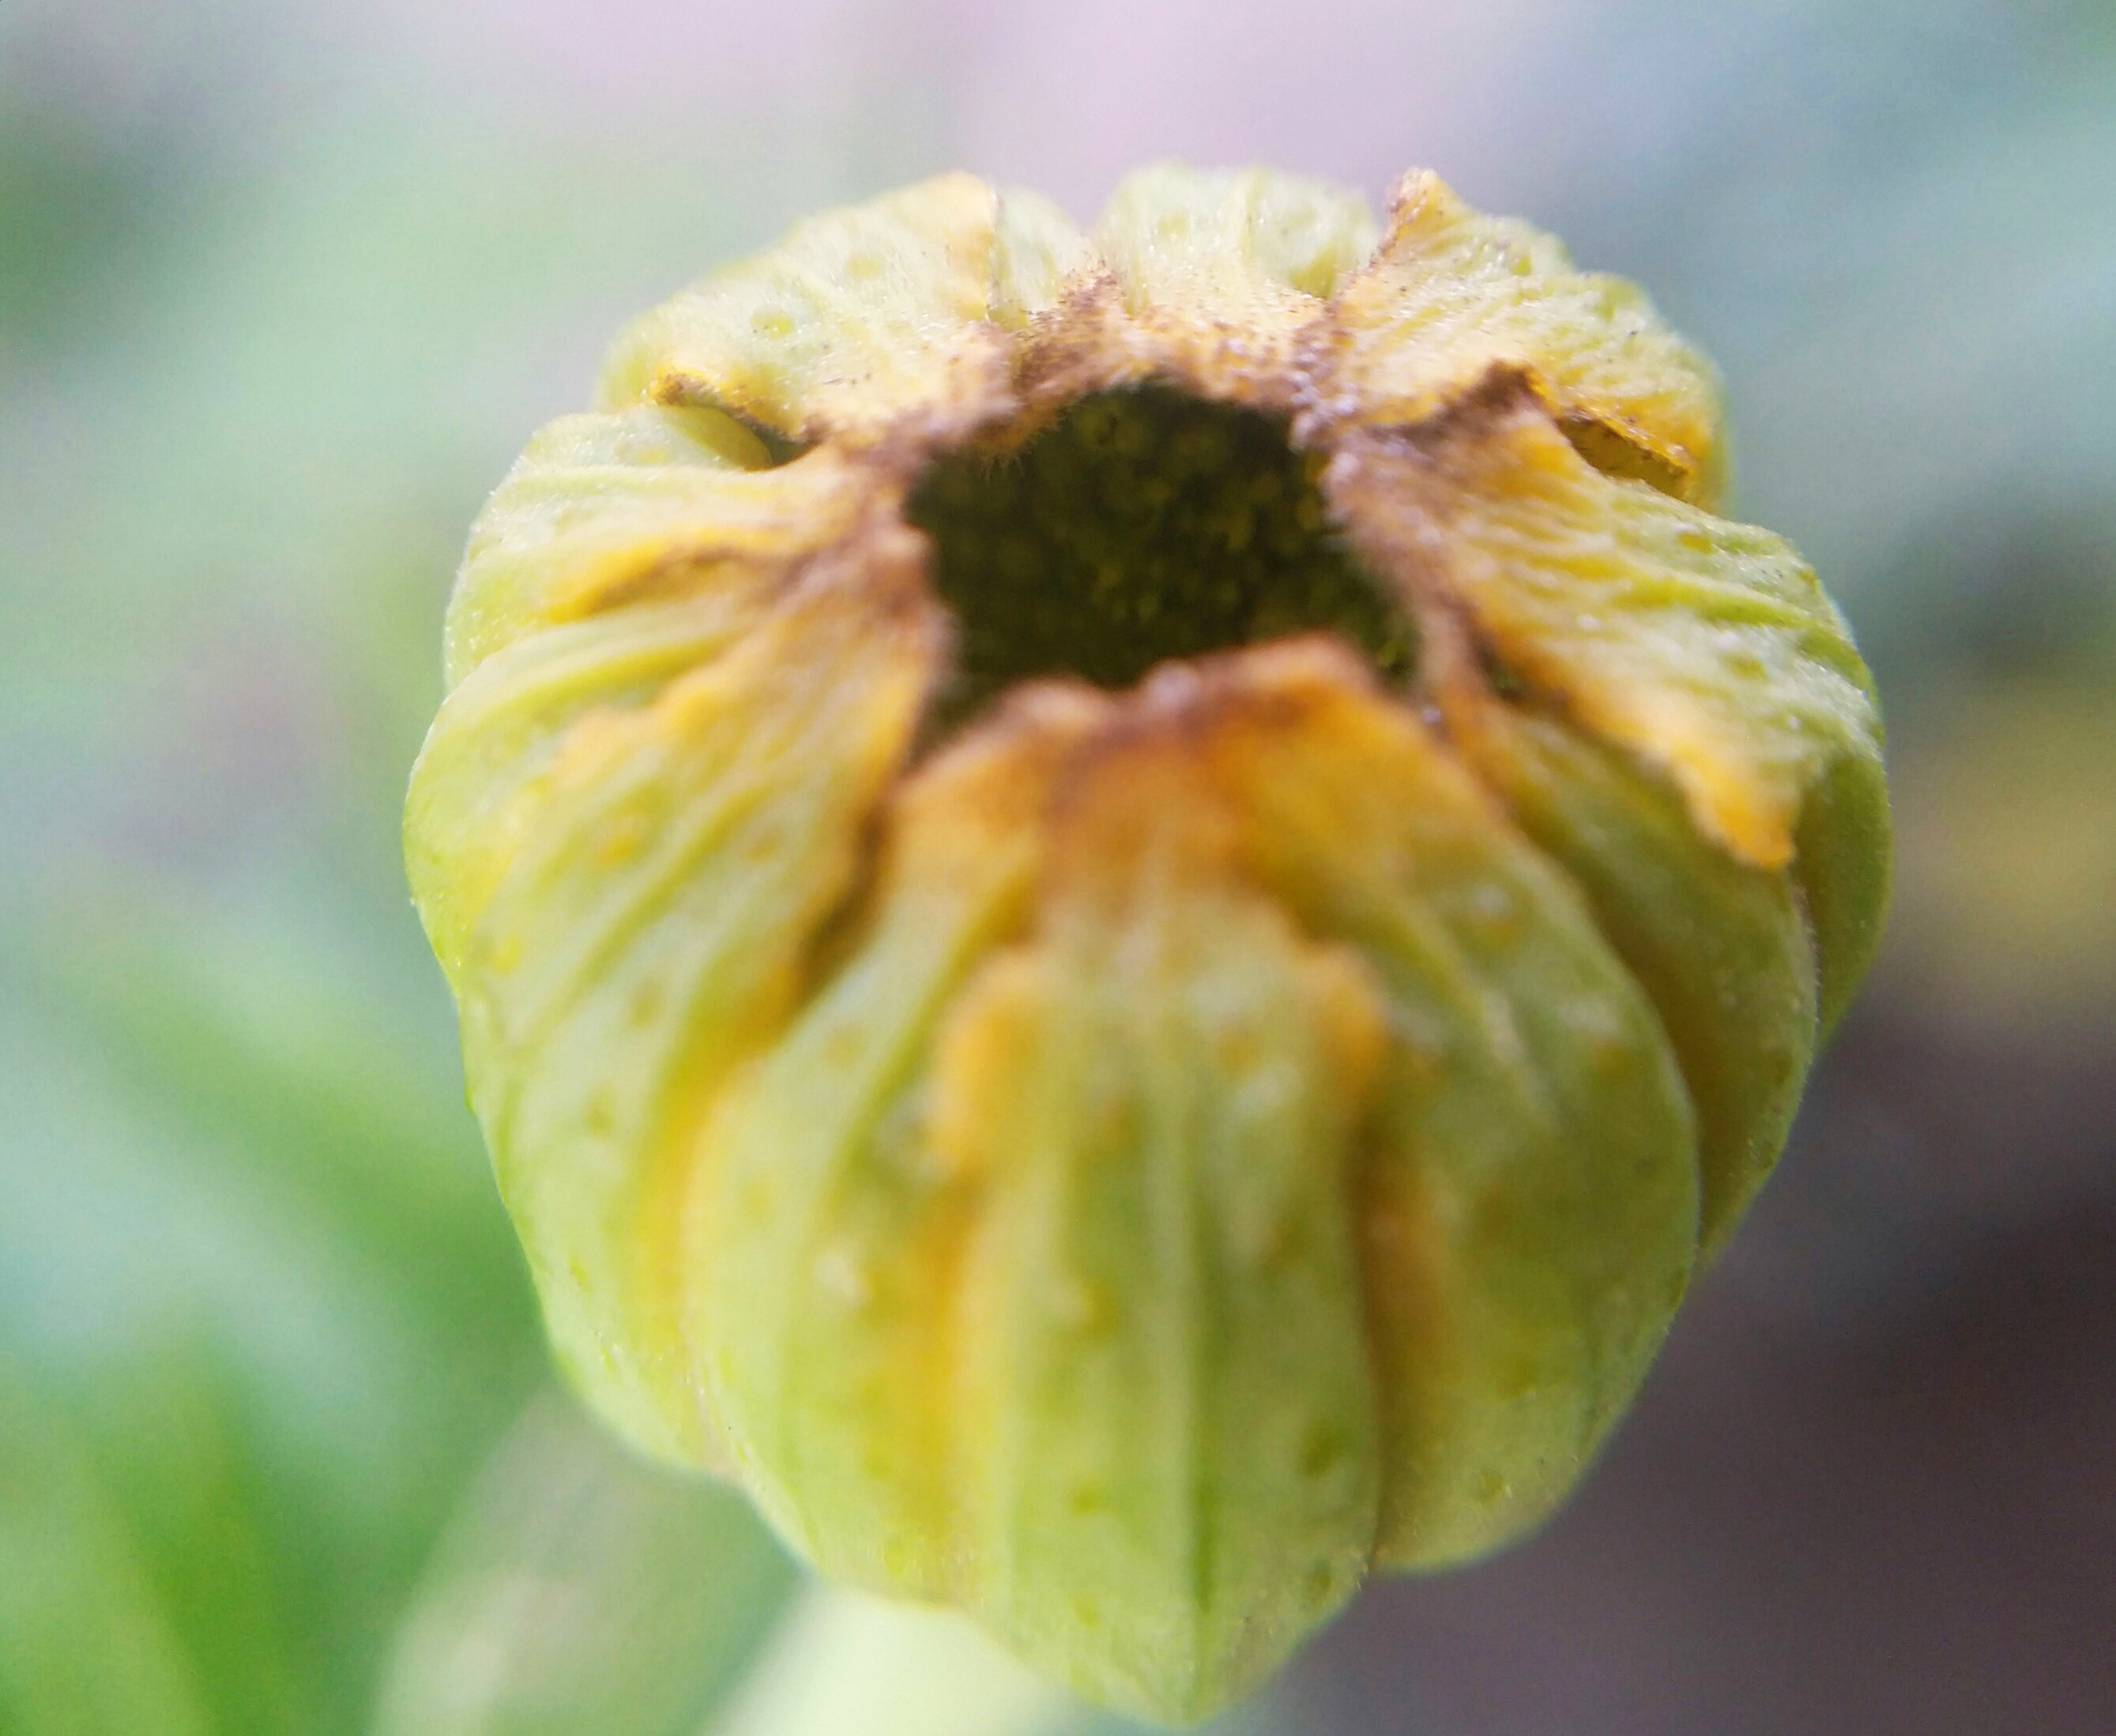
floral, nature, background, flower, summer, pattern, colorful, plant, card, spring, decoration, color, art, design, garden, illustration, water, abstract, vintage, pink, watercolor, creative, blossom, bloom, leaf, beautiful, drawing, greeting, paper, green, hand, romantic, love, concept, natural, bouquet, wedding, beauty, flora, isolated, hipster, retro, white, painted, drawn, overhead, gift, flat, minimal, hip, yellow, close up, bud, macro photography, wildflower, petal, plant stem